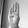
ASL letter: B